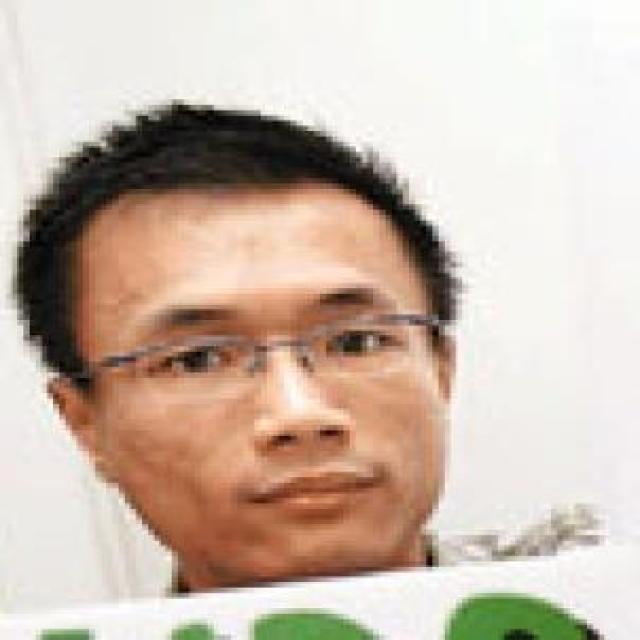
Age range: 21-44